Describe the emotion expressed in this image:  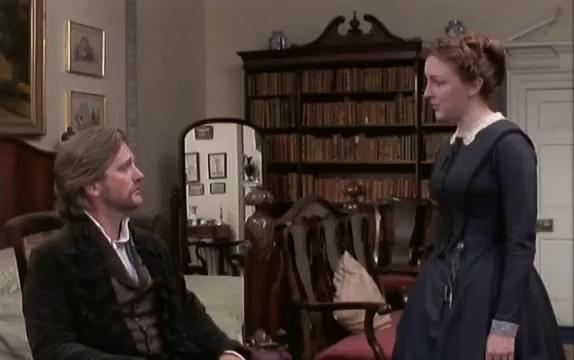
This person displays Pain, valence and arousal with low intensity.